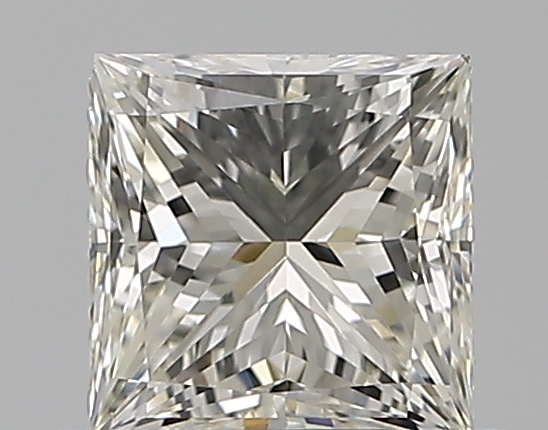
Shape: princess
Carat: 0.7
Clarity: VS2
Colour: J
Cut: EX
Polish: EX
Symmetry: VG
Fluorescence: N
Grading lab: GIA
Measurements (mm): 4.82 x 4.79 x 3.49